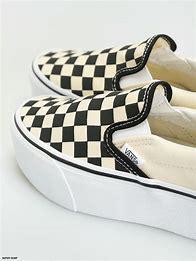
Brand: Vans
Model: Classic Slip On